Elvington, North Yorkshire

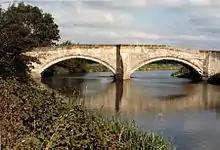
Sutton Bridge crosses the border into the East Riding of Yorkshire

The village is mentioned in the "Domesday Book", which states that in 1086 Ulfketill had six carucates of land taxable, where three ploughs were possible. There is a mention of the church, which is Norman in origin and exists in part today.